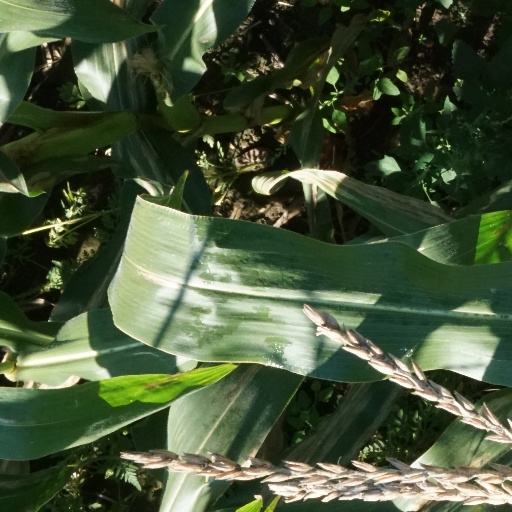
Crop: maize; corn